Gregorio Paltrinieri

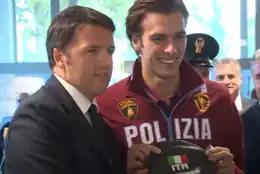
Paltrinieri with the Italian Premier Matteo Renzi in 2015.

Paltrinieri started swimming at a very young age, and until the age of 12, he specialized in breaststroke. However, as he grew, he converted to freestyle, specializing in the longer pool distances.